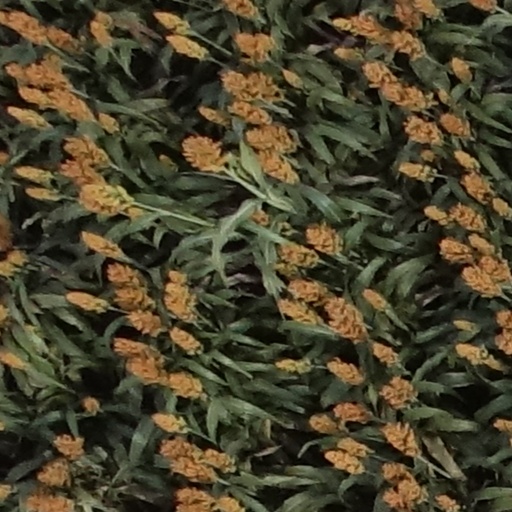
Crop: sorghum